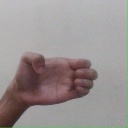
अक्षर: ख